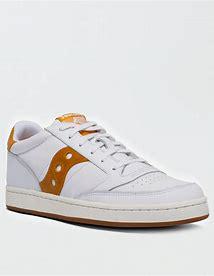
Brand: Saucony
Model: Jazz Court